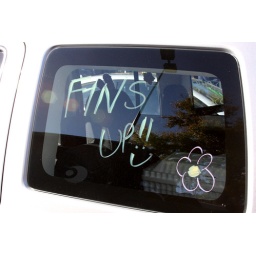
Another Fins Up found in a car window at the Parrothead Party on February 25, 2010 in Orlando.